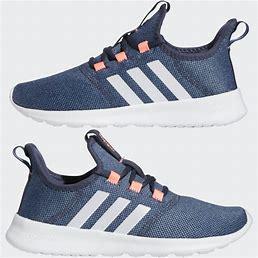
Brand: Adidas
Model: Cloudfoam Pure